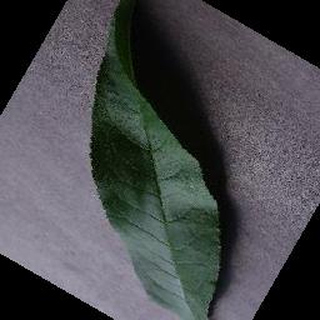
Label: healthy_peach